112th Fighter Squadron

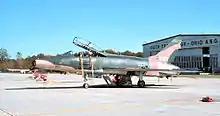
112th Tactical Fighter Squadron – North American F-100F-15-NA Super Sabre 56-3990 about 1975

With the return from France, the squadron was reformed at Akron-Canton Airport and re-designated as the 112th Fighter-Bomber Squadron. It was re-equipped with F-51H Mustangs, and were one of the last two Air National Guard squadrons to fly this version of the Mustang.